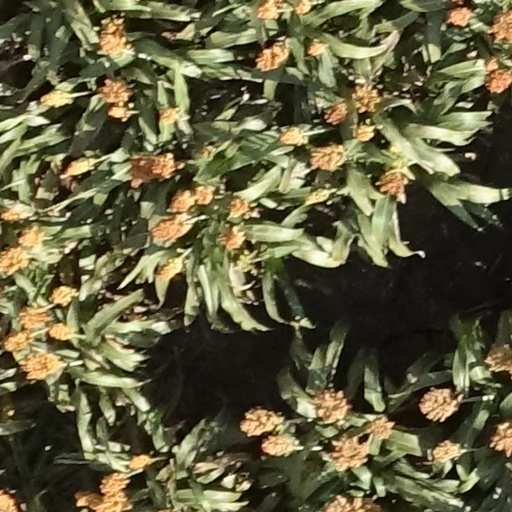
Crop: sorghum